Hugh Dawnay, 8th Viscount Downe

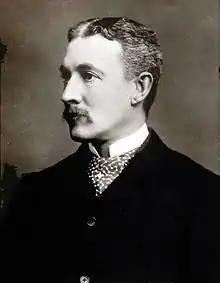
"Cigarette card of Viscount Downe produced during the Second Boer War"

Major-General Hugh Richard Dawnay, 8th Viscount Downe, (20 July 1844 – 21 January 1924) was a British Army general and President of the Marylebone Cricket Club.